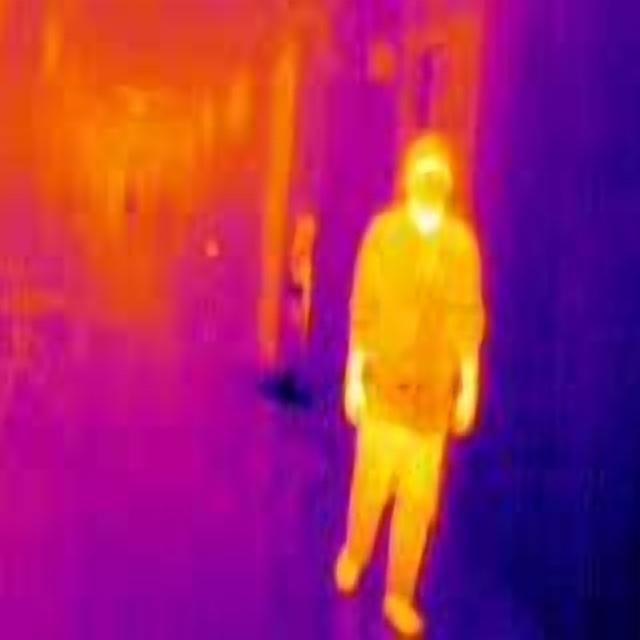
Detected objects:
label: person